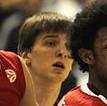
Age: 30